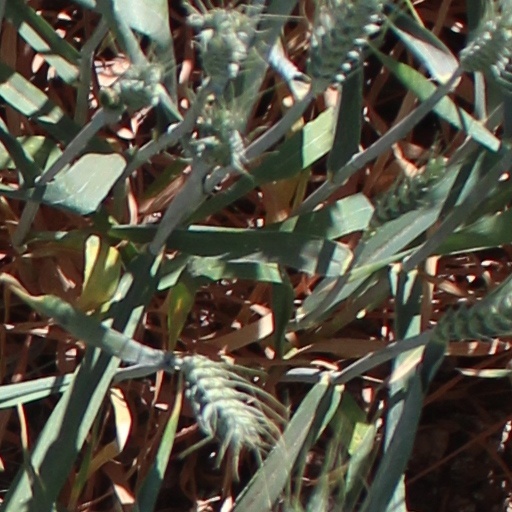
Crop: wheat